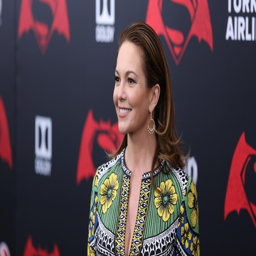
actor arrives at the premiere of film .